European Wheelchair Basketball Championship

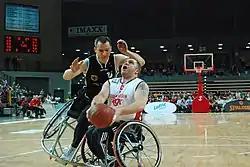
Great Britain vs. Germany, men's semifinal in 2007: Dirk Köhler-Lenz (Germany, #15) and Jon Pollock (Great Britain, #9).

The European Wheelchair Basketball Championship, is the main wheelchair basketball competition contested biennially by national teams governed by IWBF Europe, the European zone within the International Wheelchair Basketball Federation. The European Championship is also a qualifying tournament for the IWBF Wheelchair Basketball World Championships and the Paralympic Games.